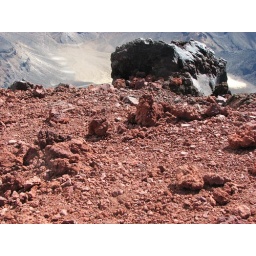
I wish I had taken more pictures of the bright rusty red Scoria rocks that were all over the place.